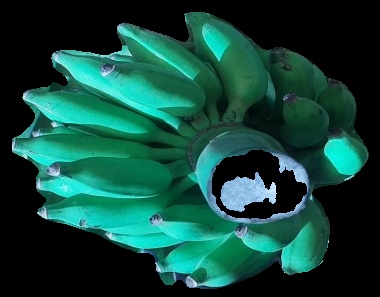
Variety: elakki-bale
Grade: grade3